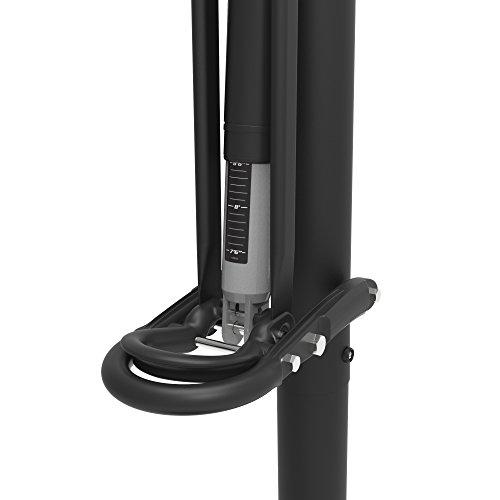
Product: Lifetime 54 Inch Acrylic Portable Basketball Hoop
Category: Sports & Outdoors | Sports & Fitness | Accessories | Field, Court & Rink Equipment | Basketball Court Equipment | Basketball Hoops & Goals | Portable
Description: Features solid-steel Slam-It Rim with double-compression springs and welded net hooks.
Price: $362.63